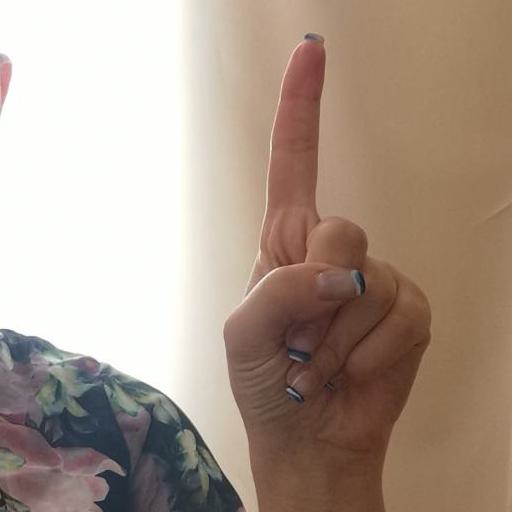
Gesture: one